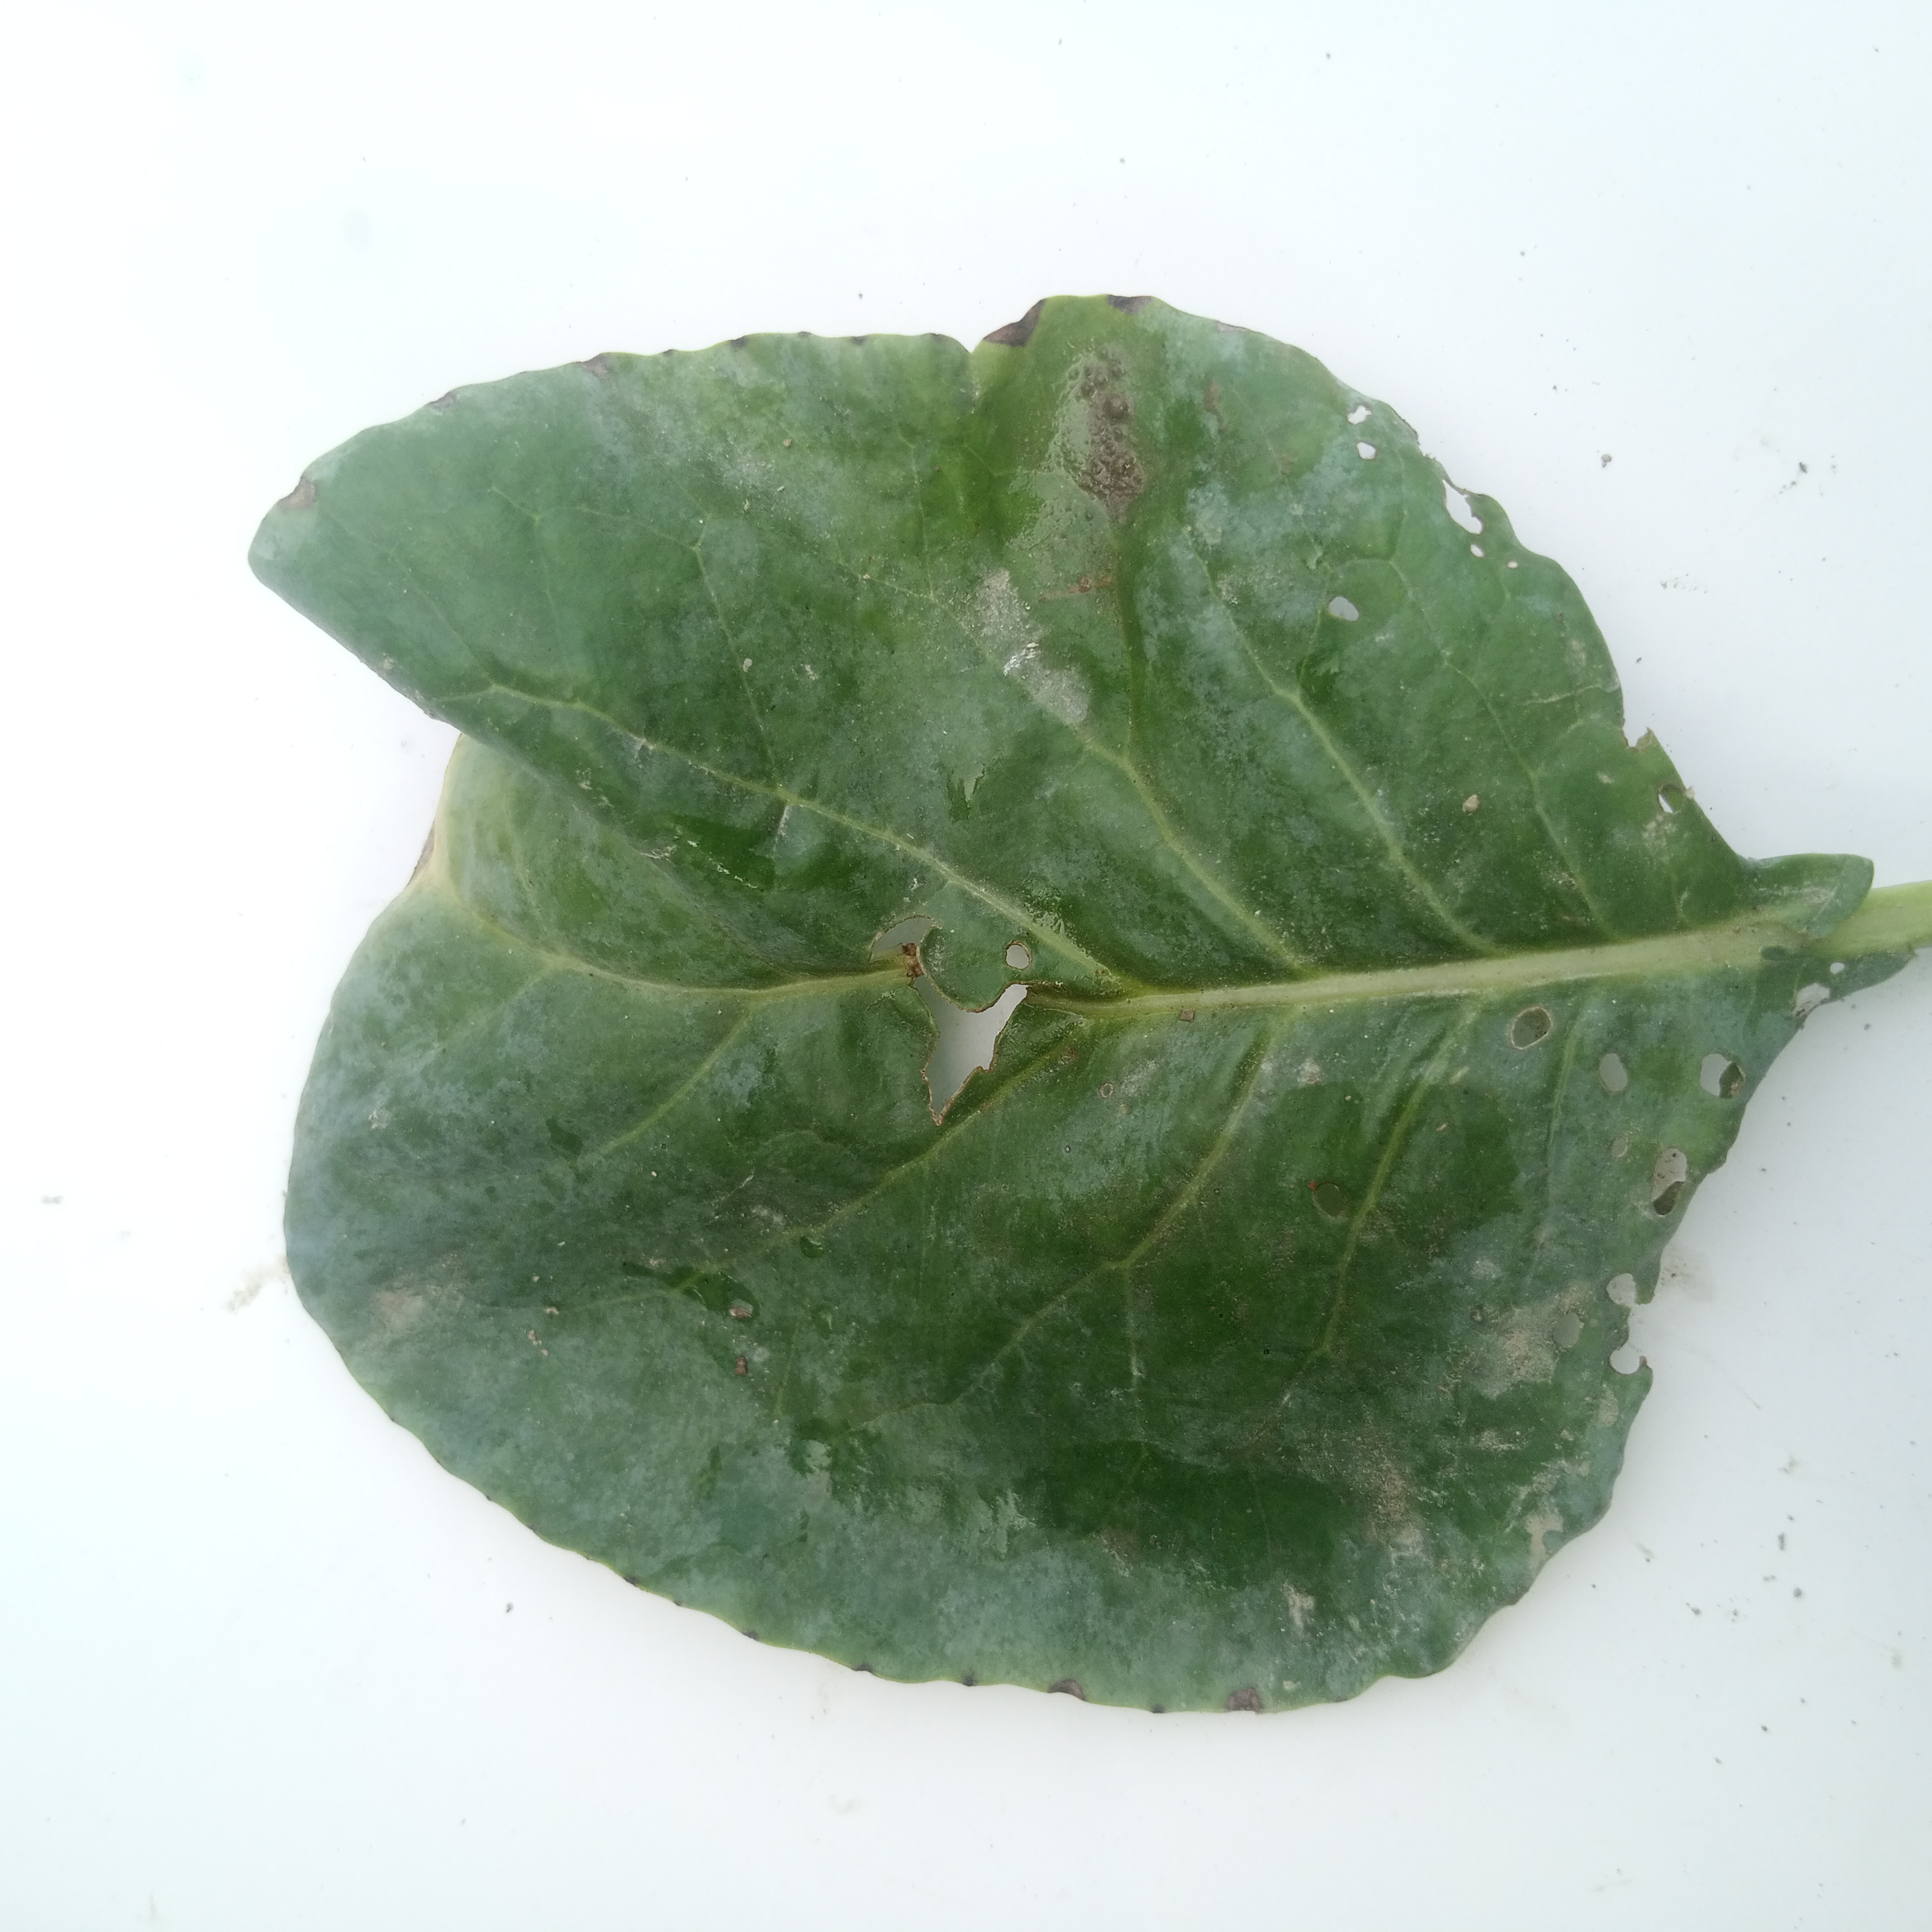
Label: Insect Hole